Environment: real
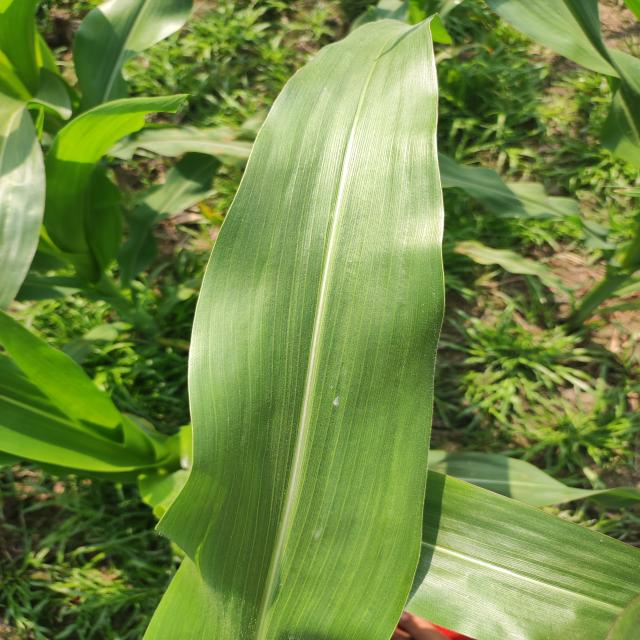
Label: healthy